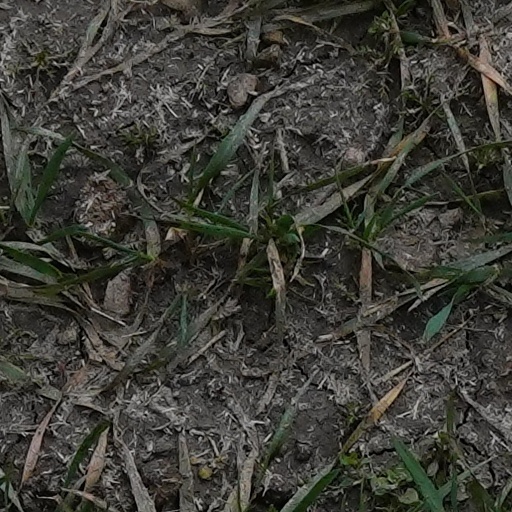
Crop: wheat